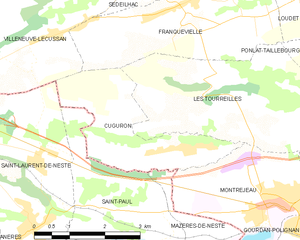
Cuguron est une commune française située dans le département de la Haute-Garonne, en région Occitanie.